Summer Games (video game)

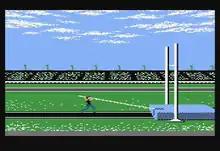
The pole vault event (Atari 8-bit)

The game is presented as a virtual multi-sport competition called the "Epyx Games" (there was no official IOC licensing in place) with up to eight players each choosing a country to represent, and then taking turns competing in various events to try for a medal. A score of 5:3:1 is used — gold medals 5 points, silver medals 3 points, and bronze medals 1 point. On most versions, world records can be saved to the floppy disk.